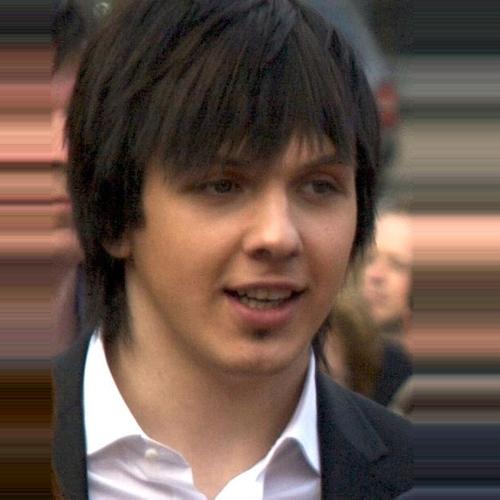
Age: 19